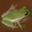
Label: frog